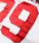
Number: 9